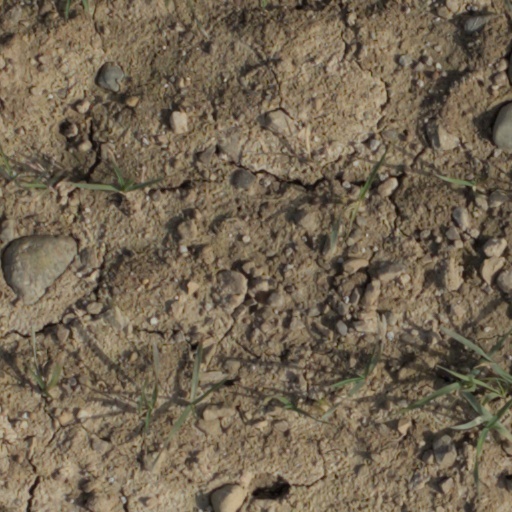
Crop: wheat